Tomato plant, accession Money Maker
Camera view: bottom (45 deg); turntable rotation: 0 degrees
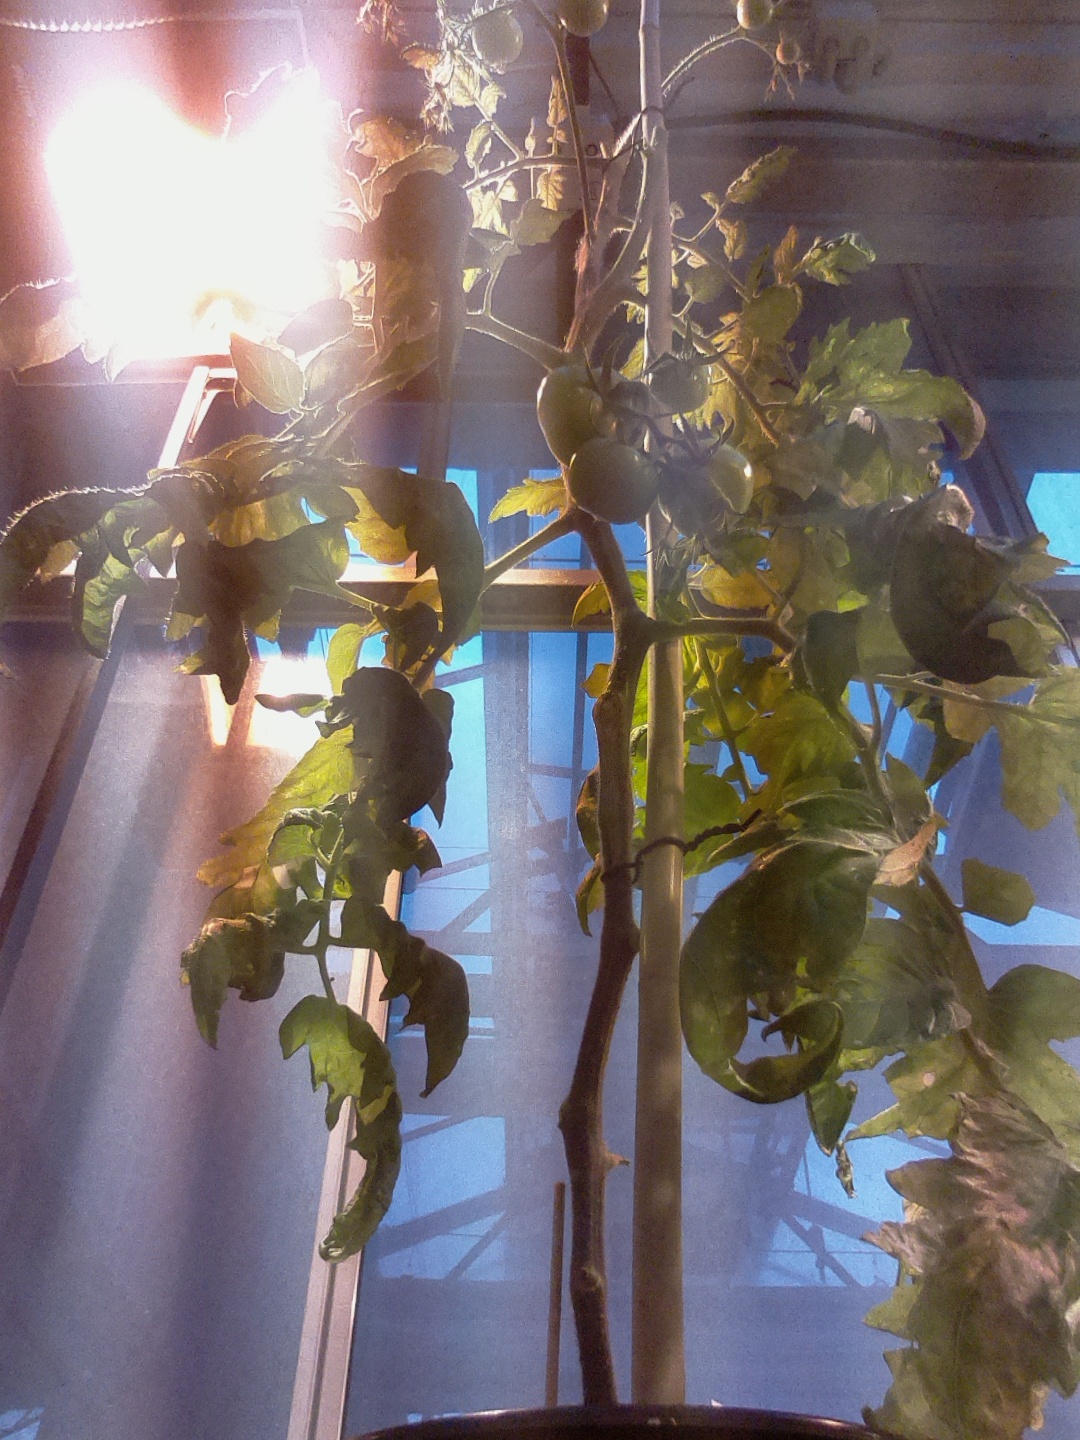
BBCH growth stage 78: 80% -90% of final fruit size